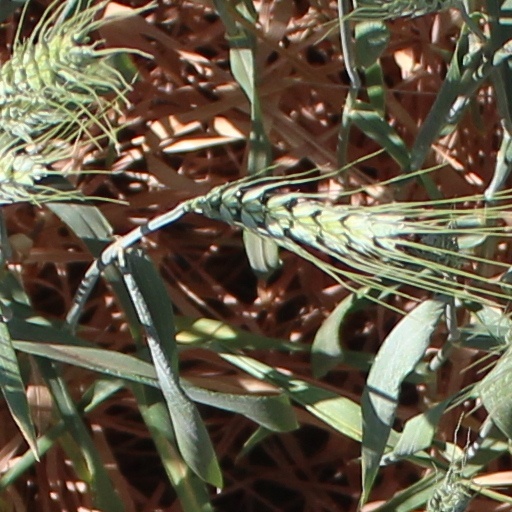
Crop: wheat